Korean mythology

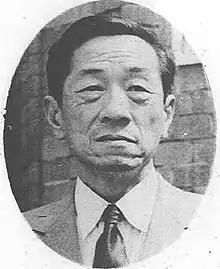
Asian man facing front, in suit and tie.

The second corpus is the modern oral mythology, which is "incomparably" richer than the literary tradition in both sheer quantity of material and the diversity of themes and content. The oral mythology primarily consists of the shamanic narratives, which are sung by Korean shamans during "gut", religious ceremonies in which shamans invoke the gods. While also mythological in content, these narratives are very different in function and content from the literary myths. The state-foundation myths are preserved only in writing, deprived of their original ritual context, and have existed in written form for centuries. By contrast, the shamanic narratives are oral literature that is "living mythology," sacred religious truth to the participants of the "gut". They began to be published only in 1930, centuries after the first attestation of the literary myths. Unlike the historicized accounts of the literary myths, shamans's songs feature elements such as the primordial history of the world, the ascent of human individuals to divinity, and divine retribution upon impious mortals.